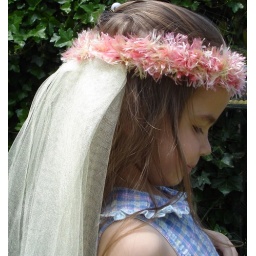
tiara crocheted in pink and yellow multicolor fun fur